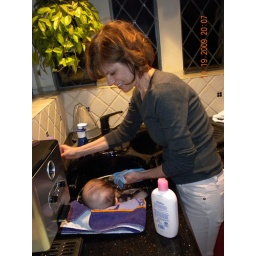
Paula giving Kent a bath in our kitchen sink